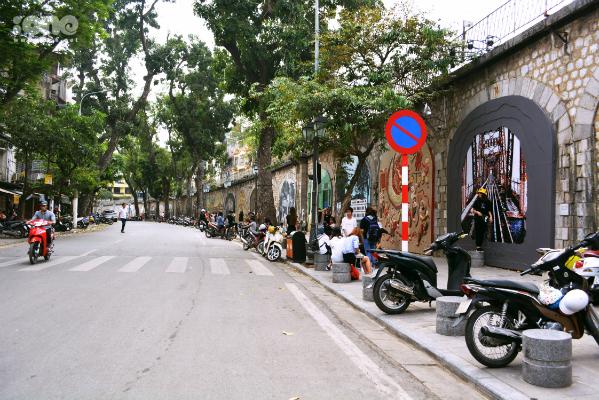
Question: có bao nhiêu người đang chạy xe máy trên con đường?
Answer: có một người đang chạy xe máy trên đường